Tahirah Sharif

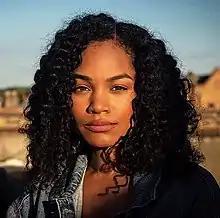
Sharif in 2020

Tahirah Amandla Sharif is a British actress noted mainly for her roles as student Carrie Norton in "Waterloo Road" in 2015, Rebecca Jessel in the Netflix horror anthology series "The Haunting of Bly Manor" in 2020, and PC Lizzie Adama in "The Tower" in 2021 for which she received a Supporting Actress BAFTA nomination.